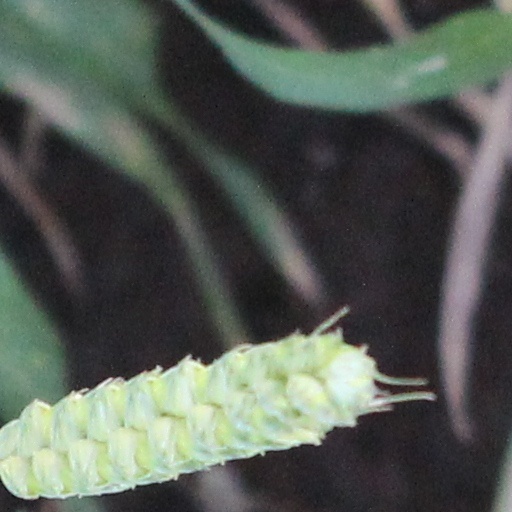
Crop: wheat